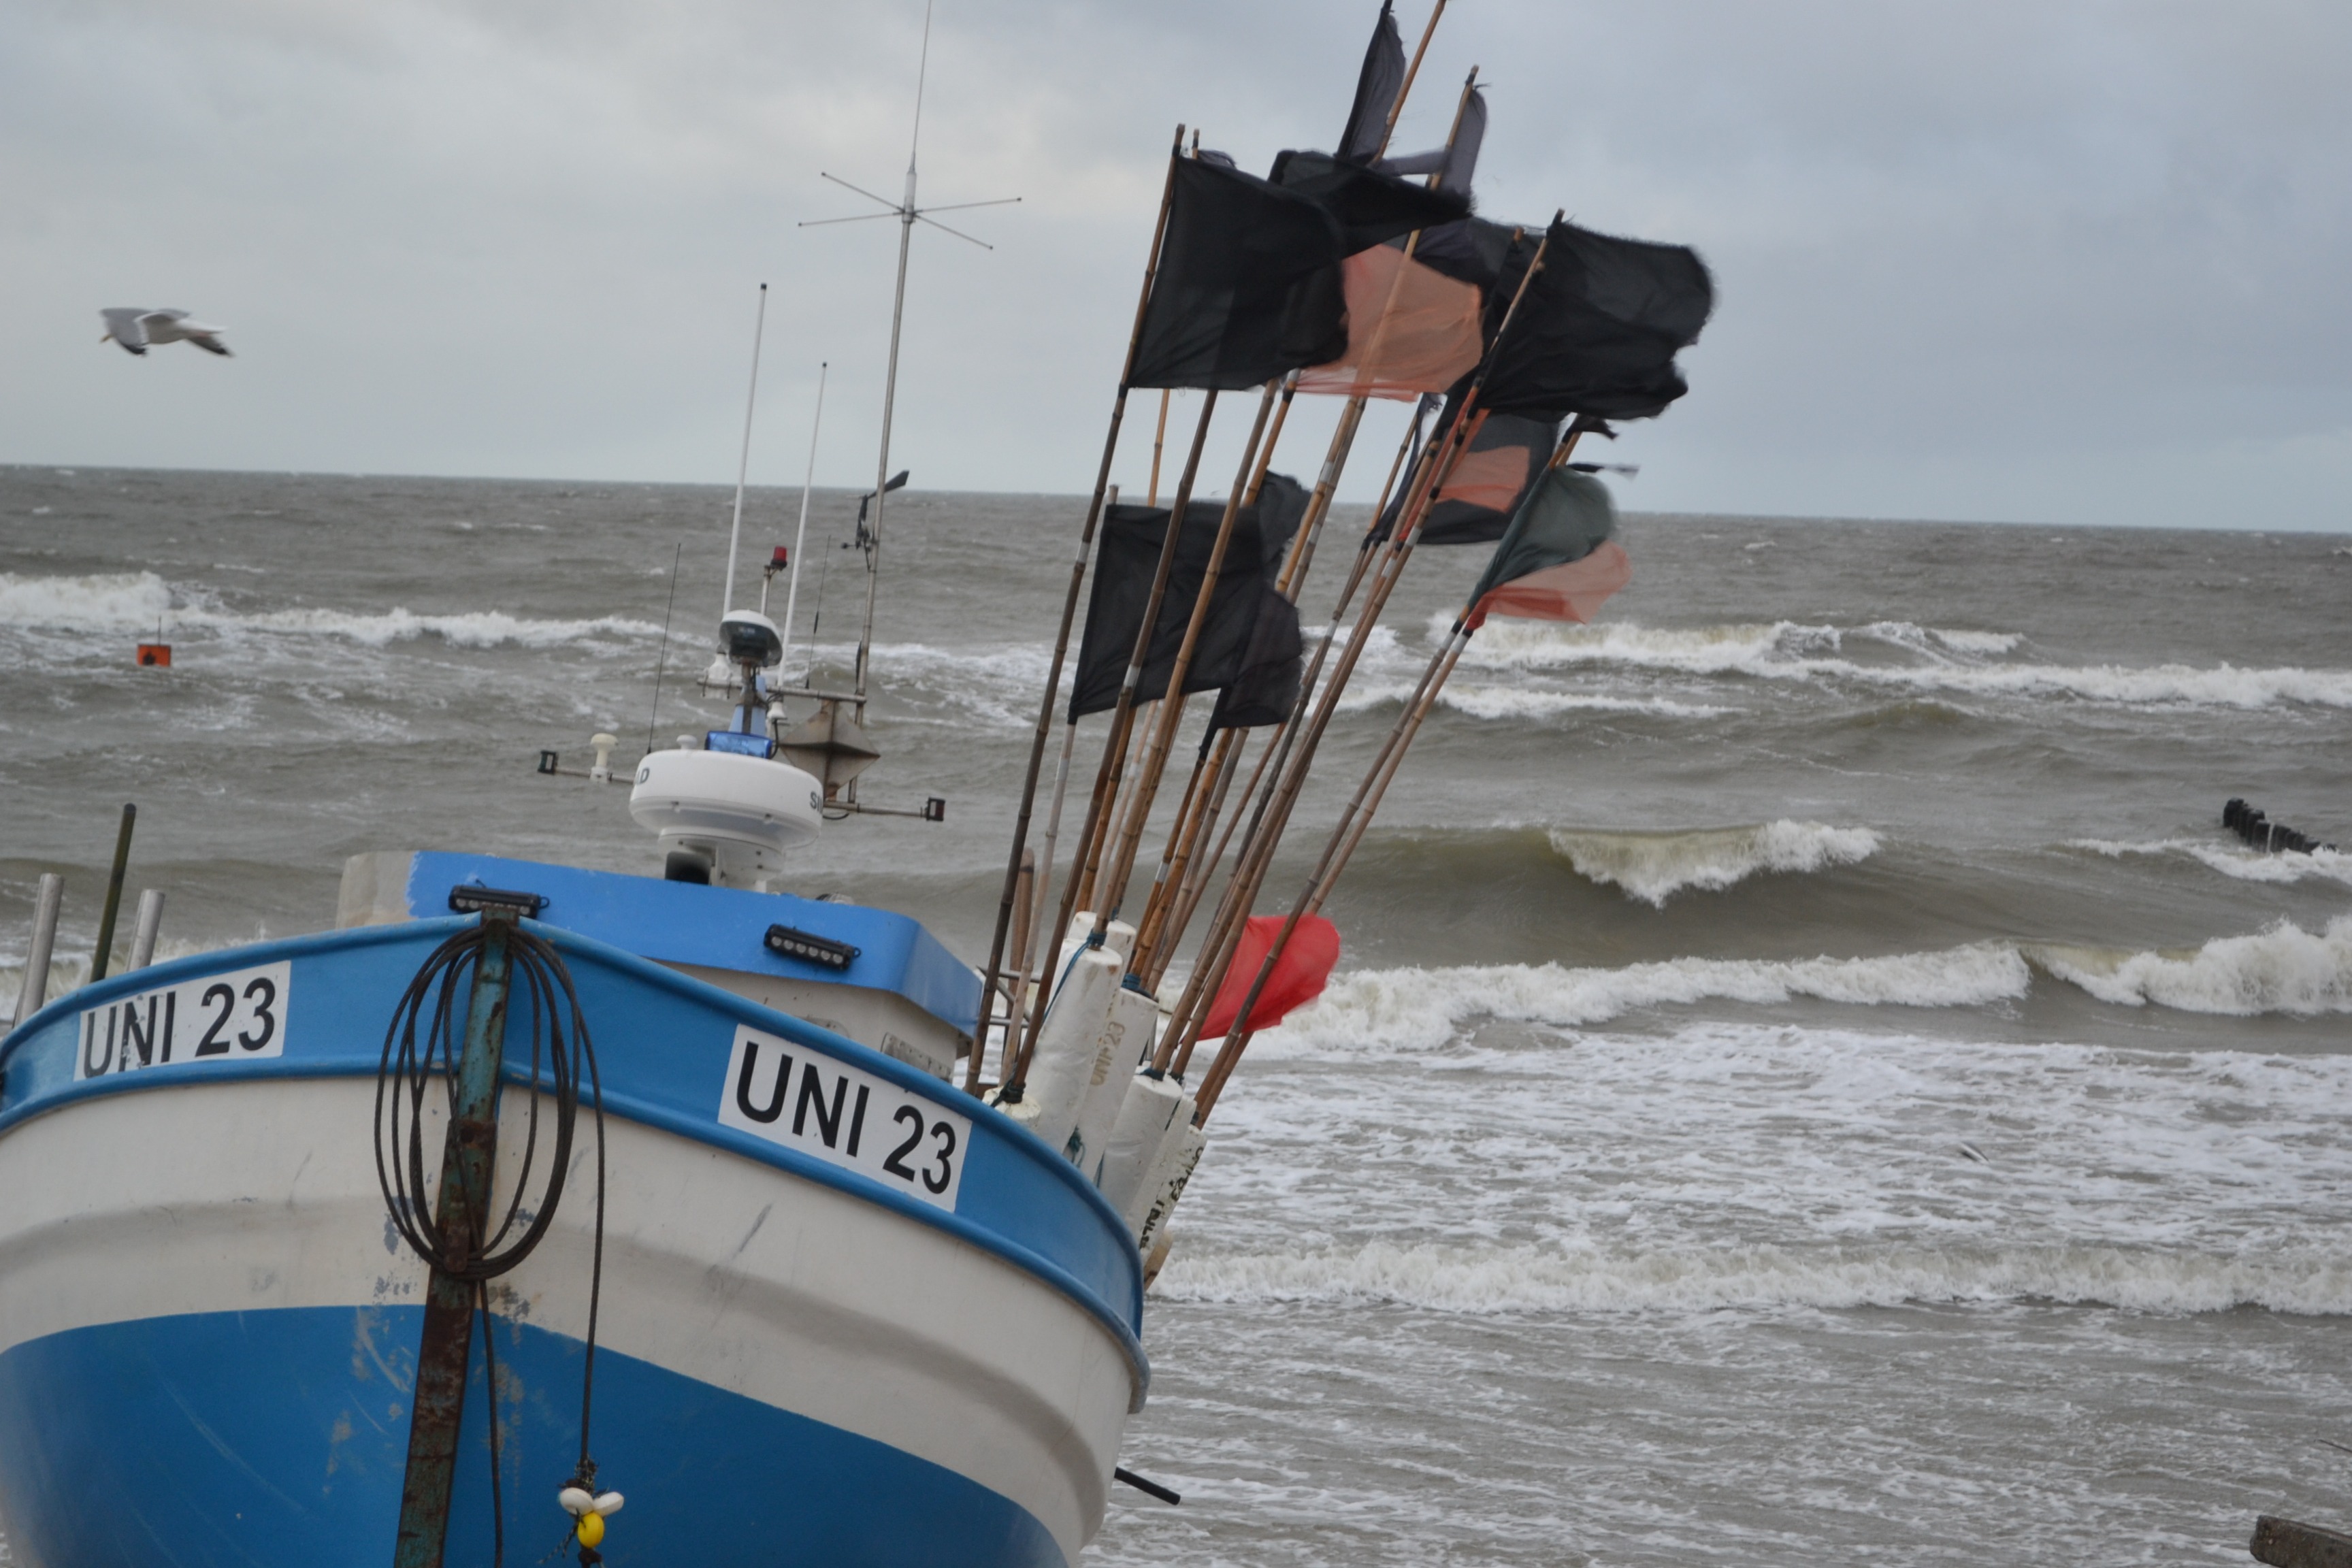
sea, coast, ocean, boat, wind, ship, vehicle, mast, sailing, sailboat, boating, sail, watercraft, sailing ship, fishing vessel, the baltic sea, sail boat didn t